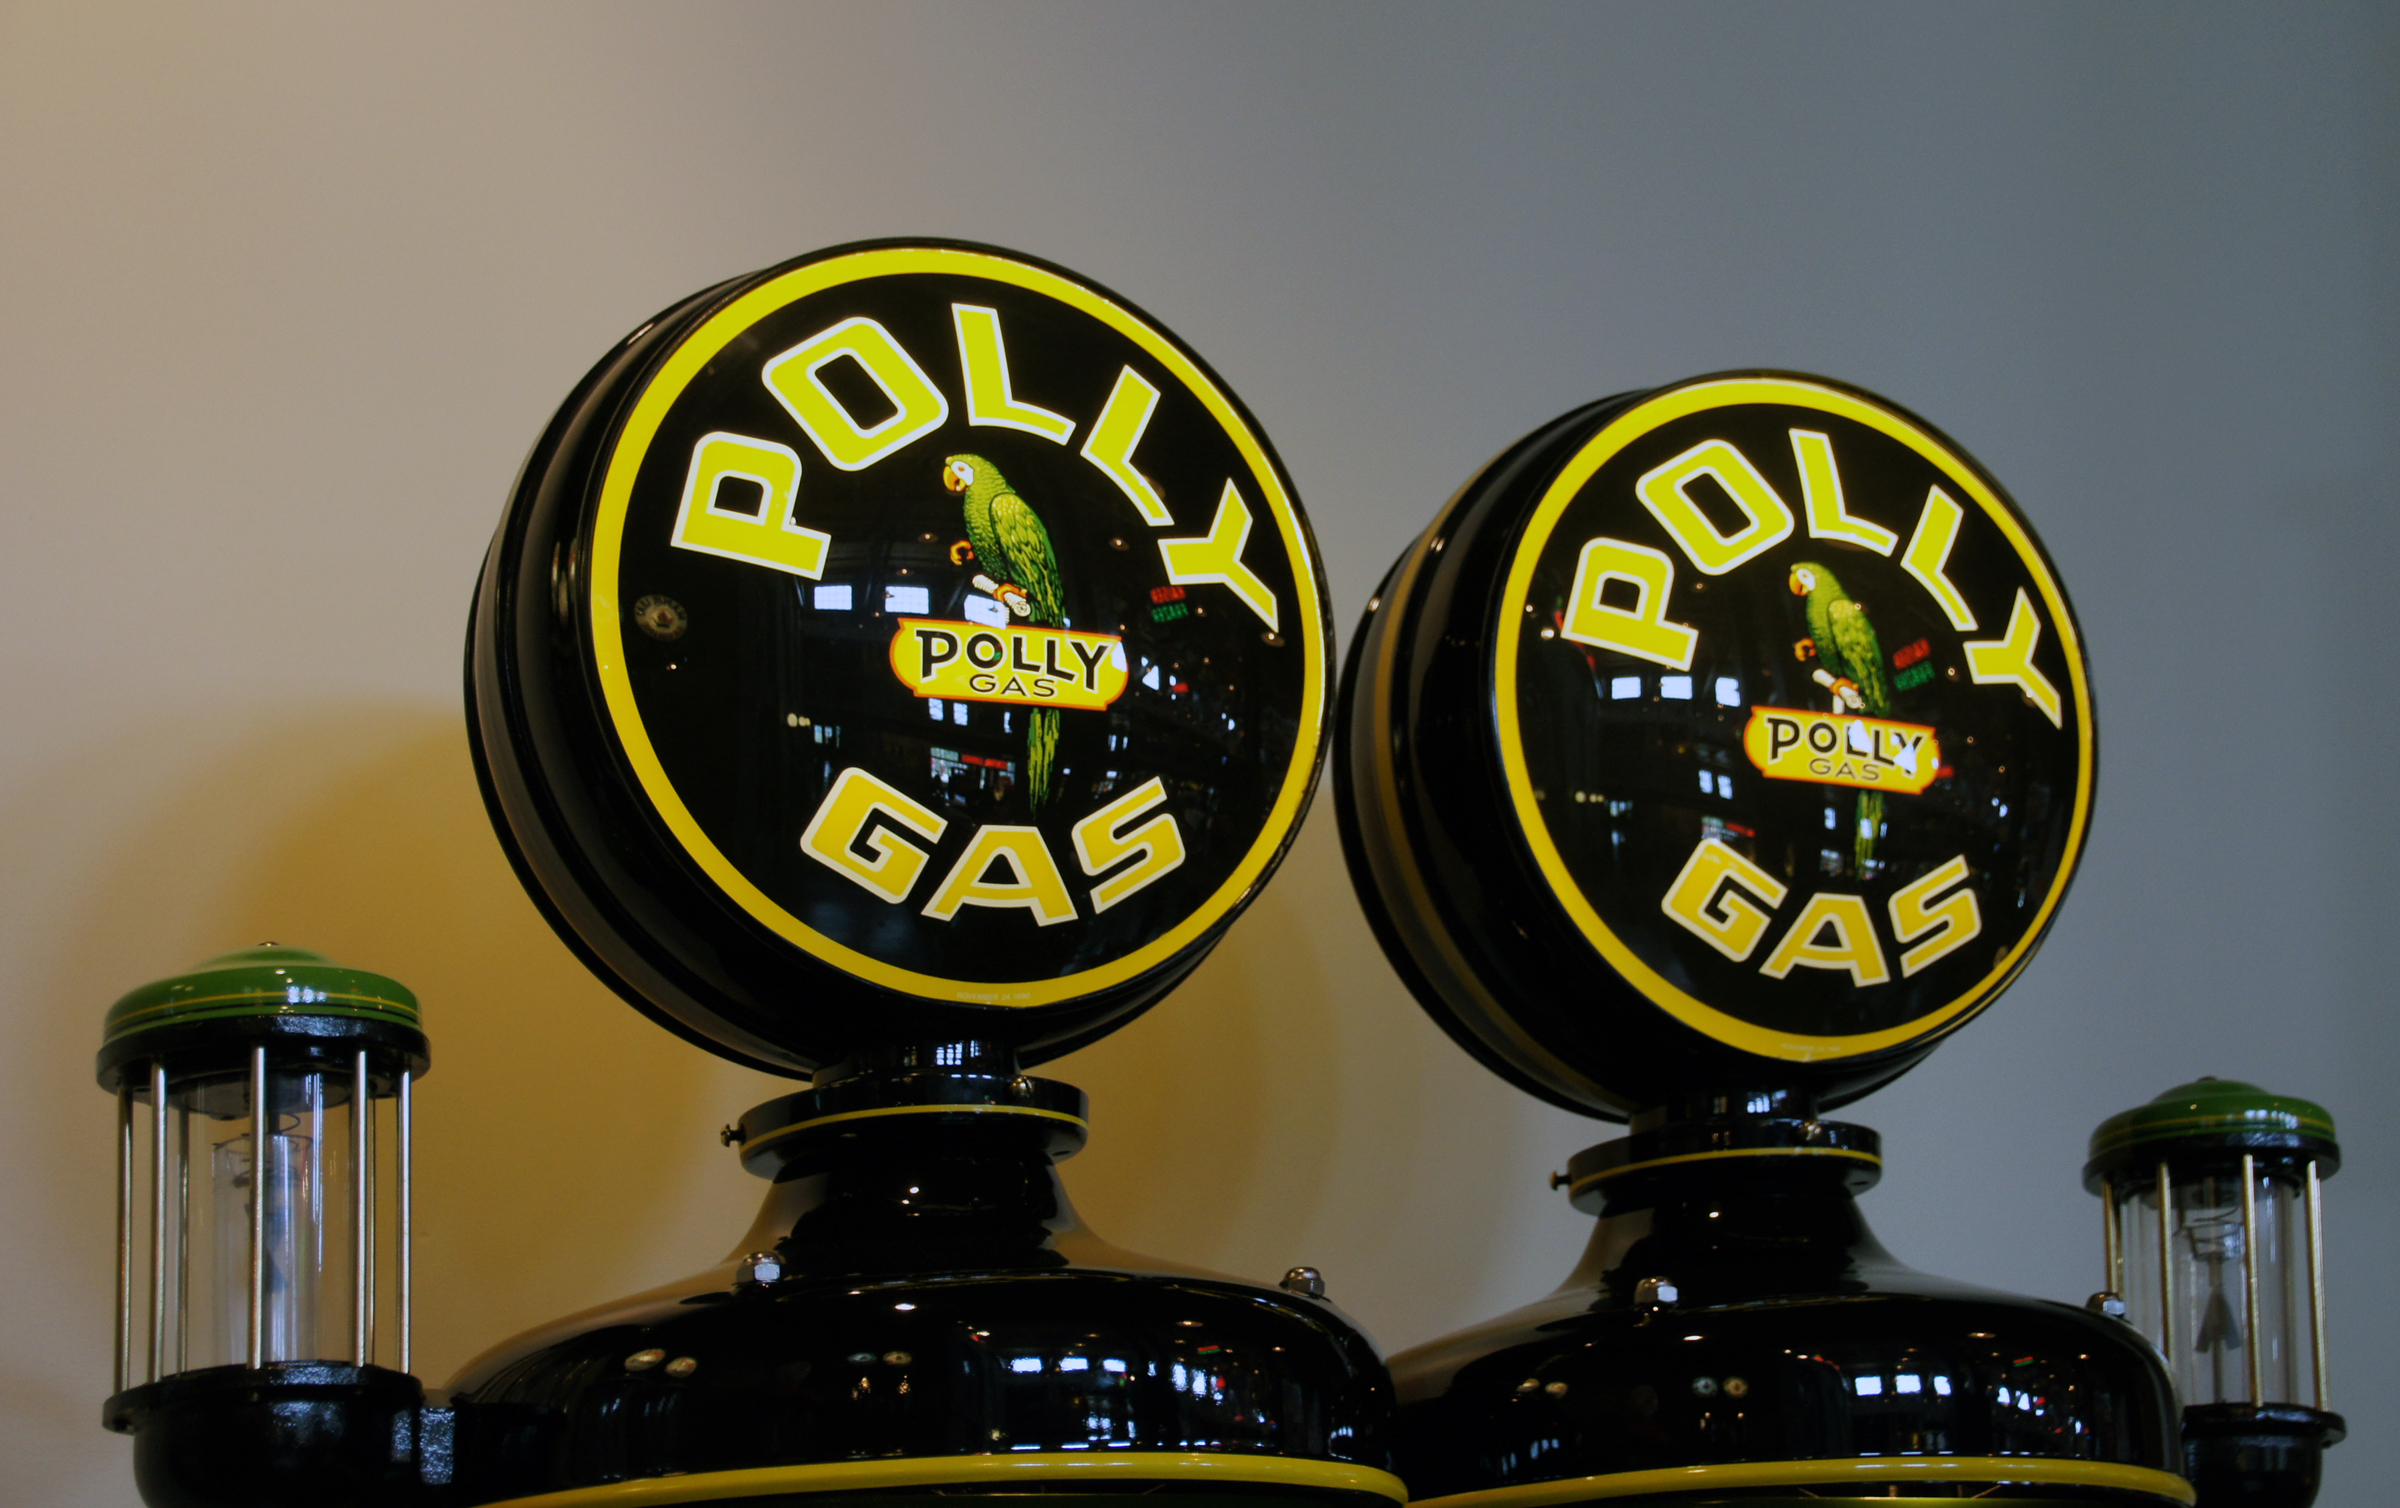
watch, wheel, clock, green, museum, black, yellow, motor, carshow, cardisplays, gaspumps, carmuseum, petrolpumps, americanluxarycars, fuelpumps, oldfuelpumps, pollygas